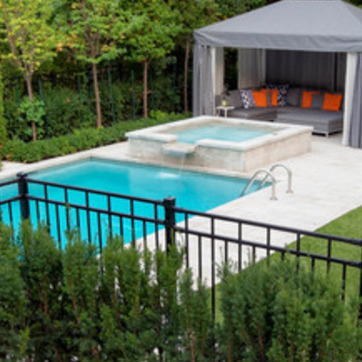
Material: water